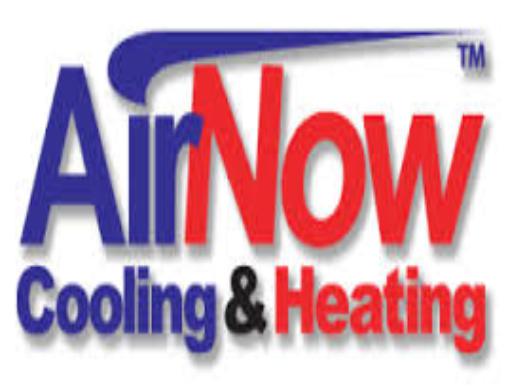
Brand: AirNow
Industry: Others